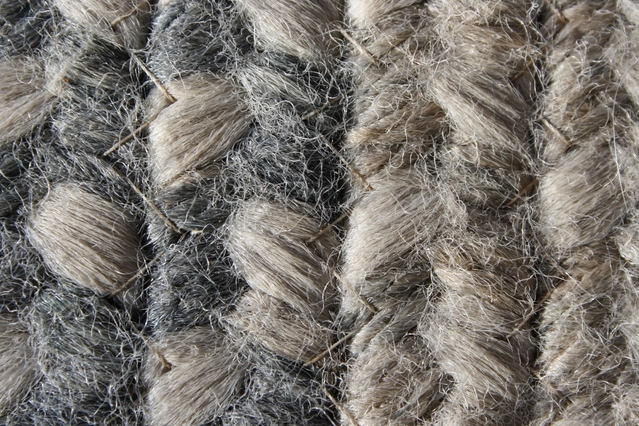
Texture: braided